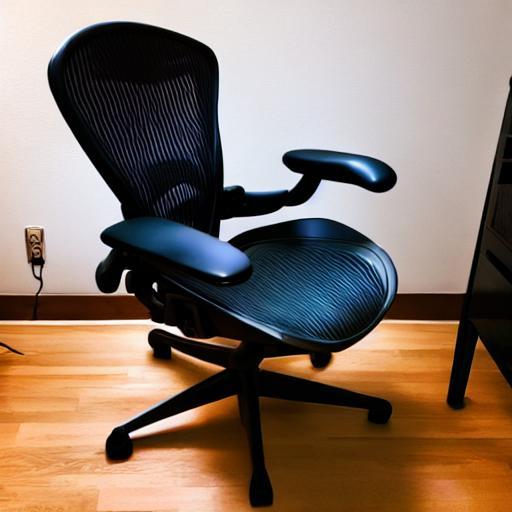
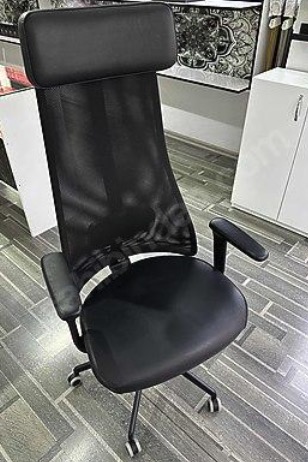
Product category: items_chair
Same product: no